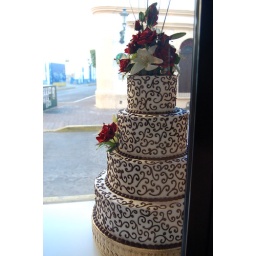
A sample cake in the window of a pananderia (bakery). This one was made out of styrofoam.